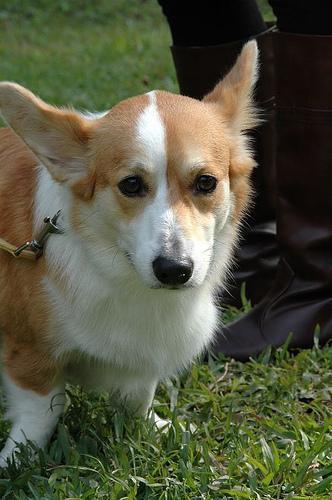
Pembroke